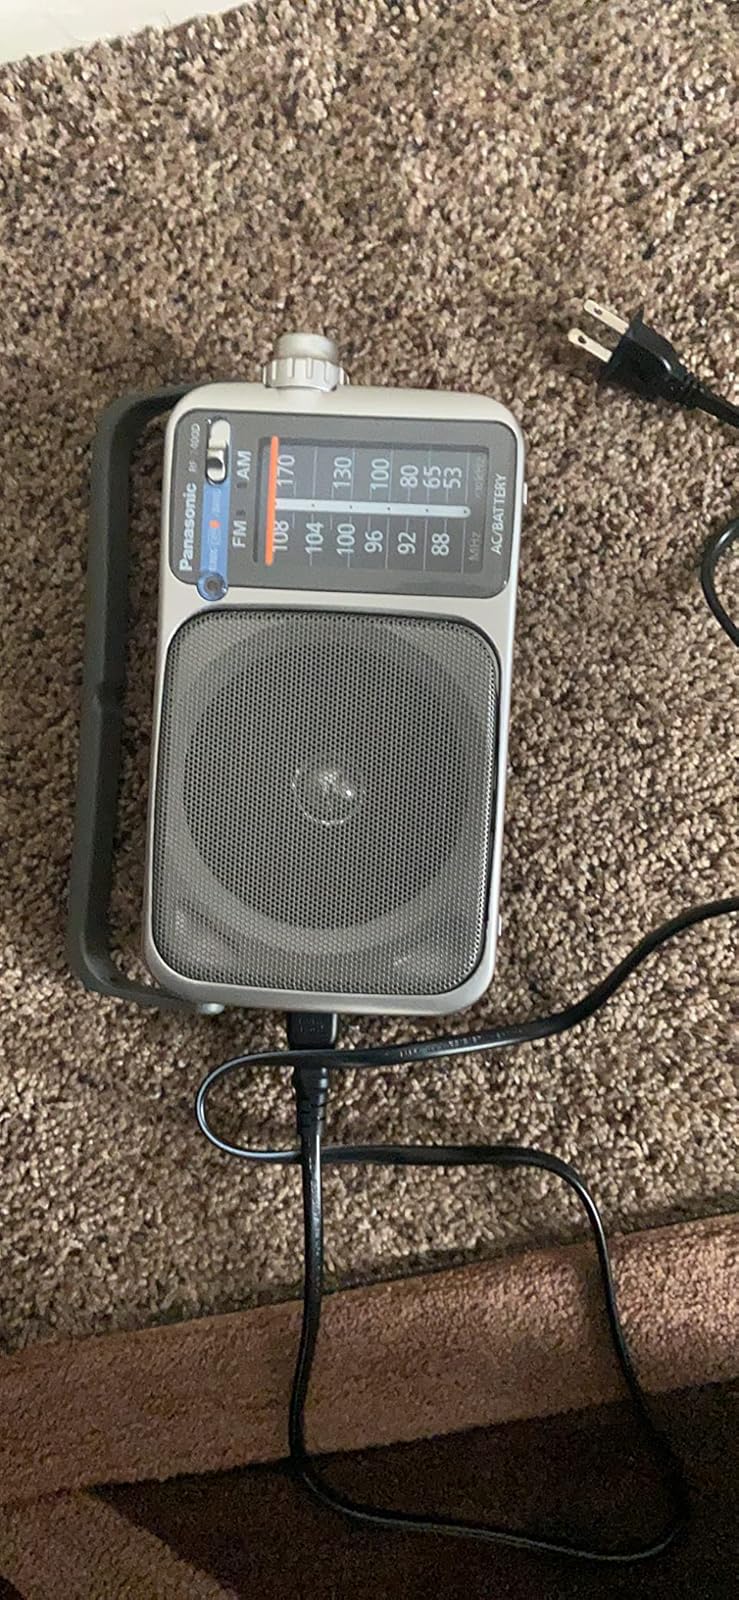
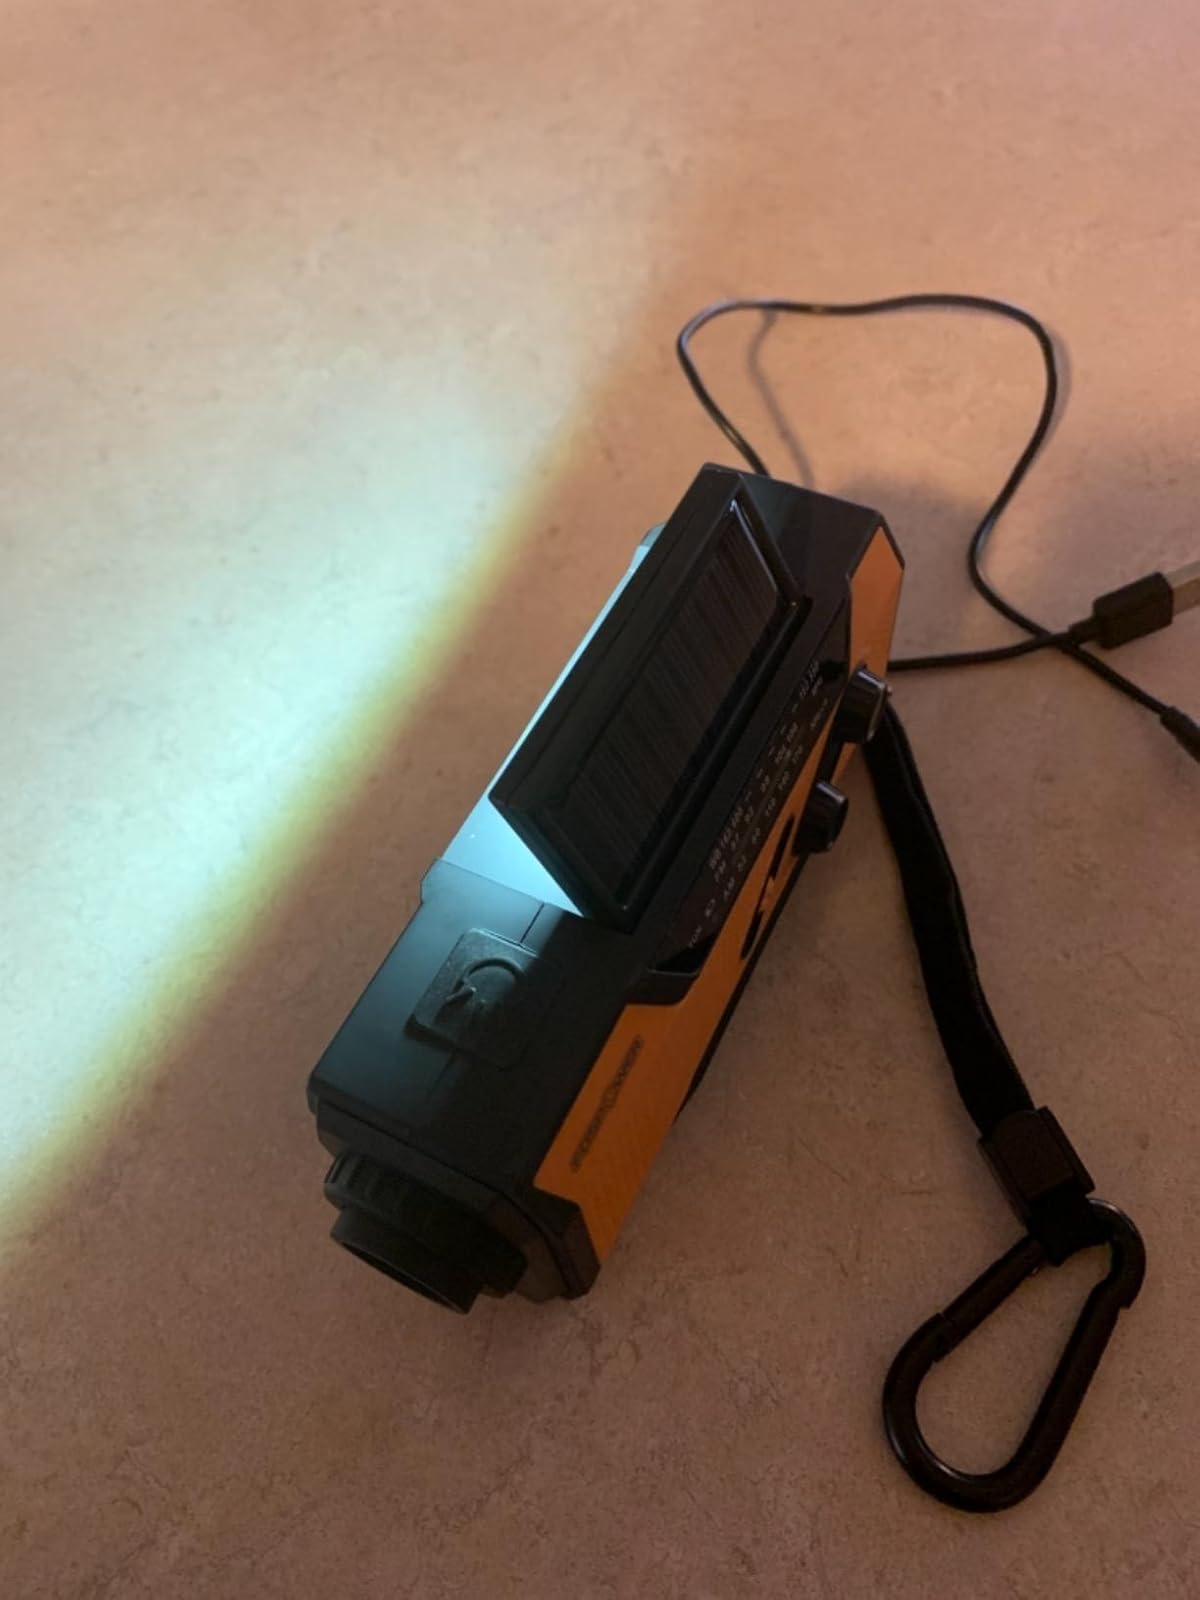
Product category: radio
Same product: no